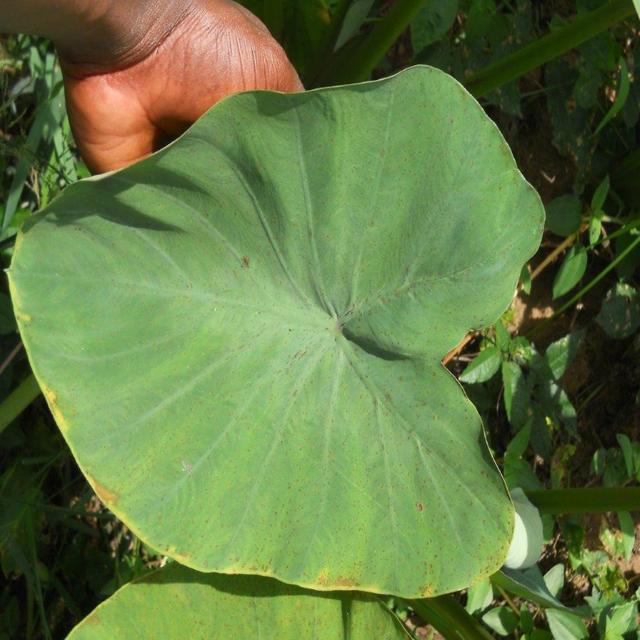
Label: Early_Blight